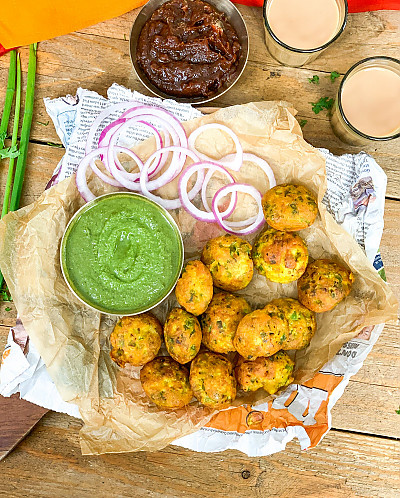
Dish: pakode